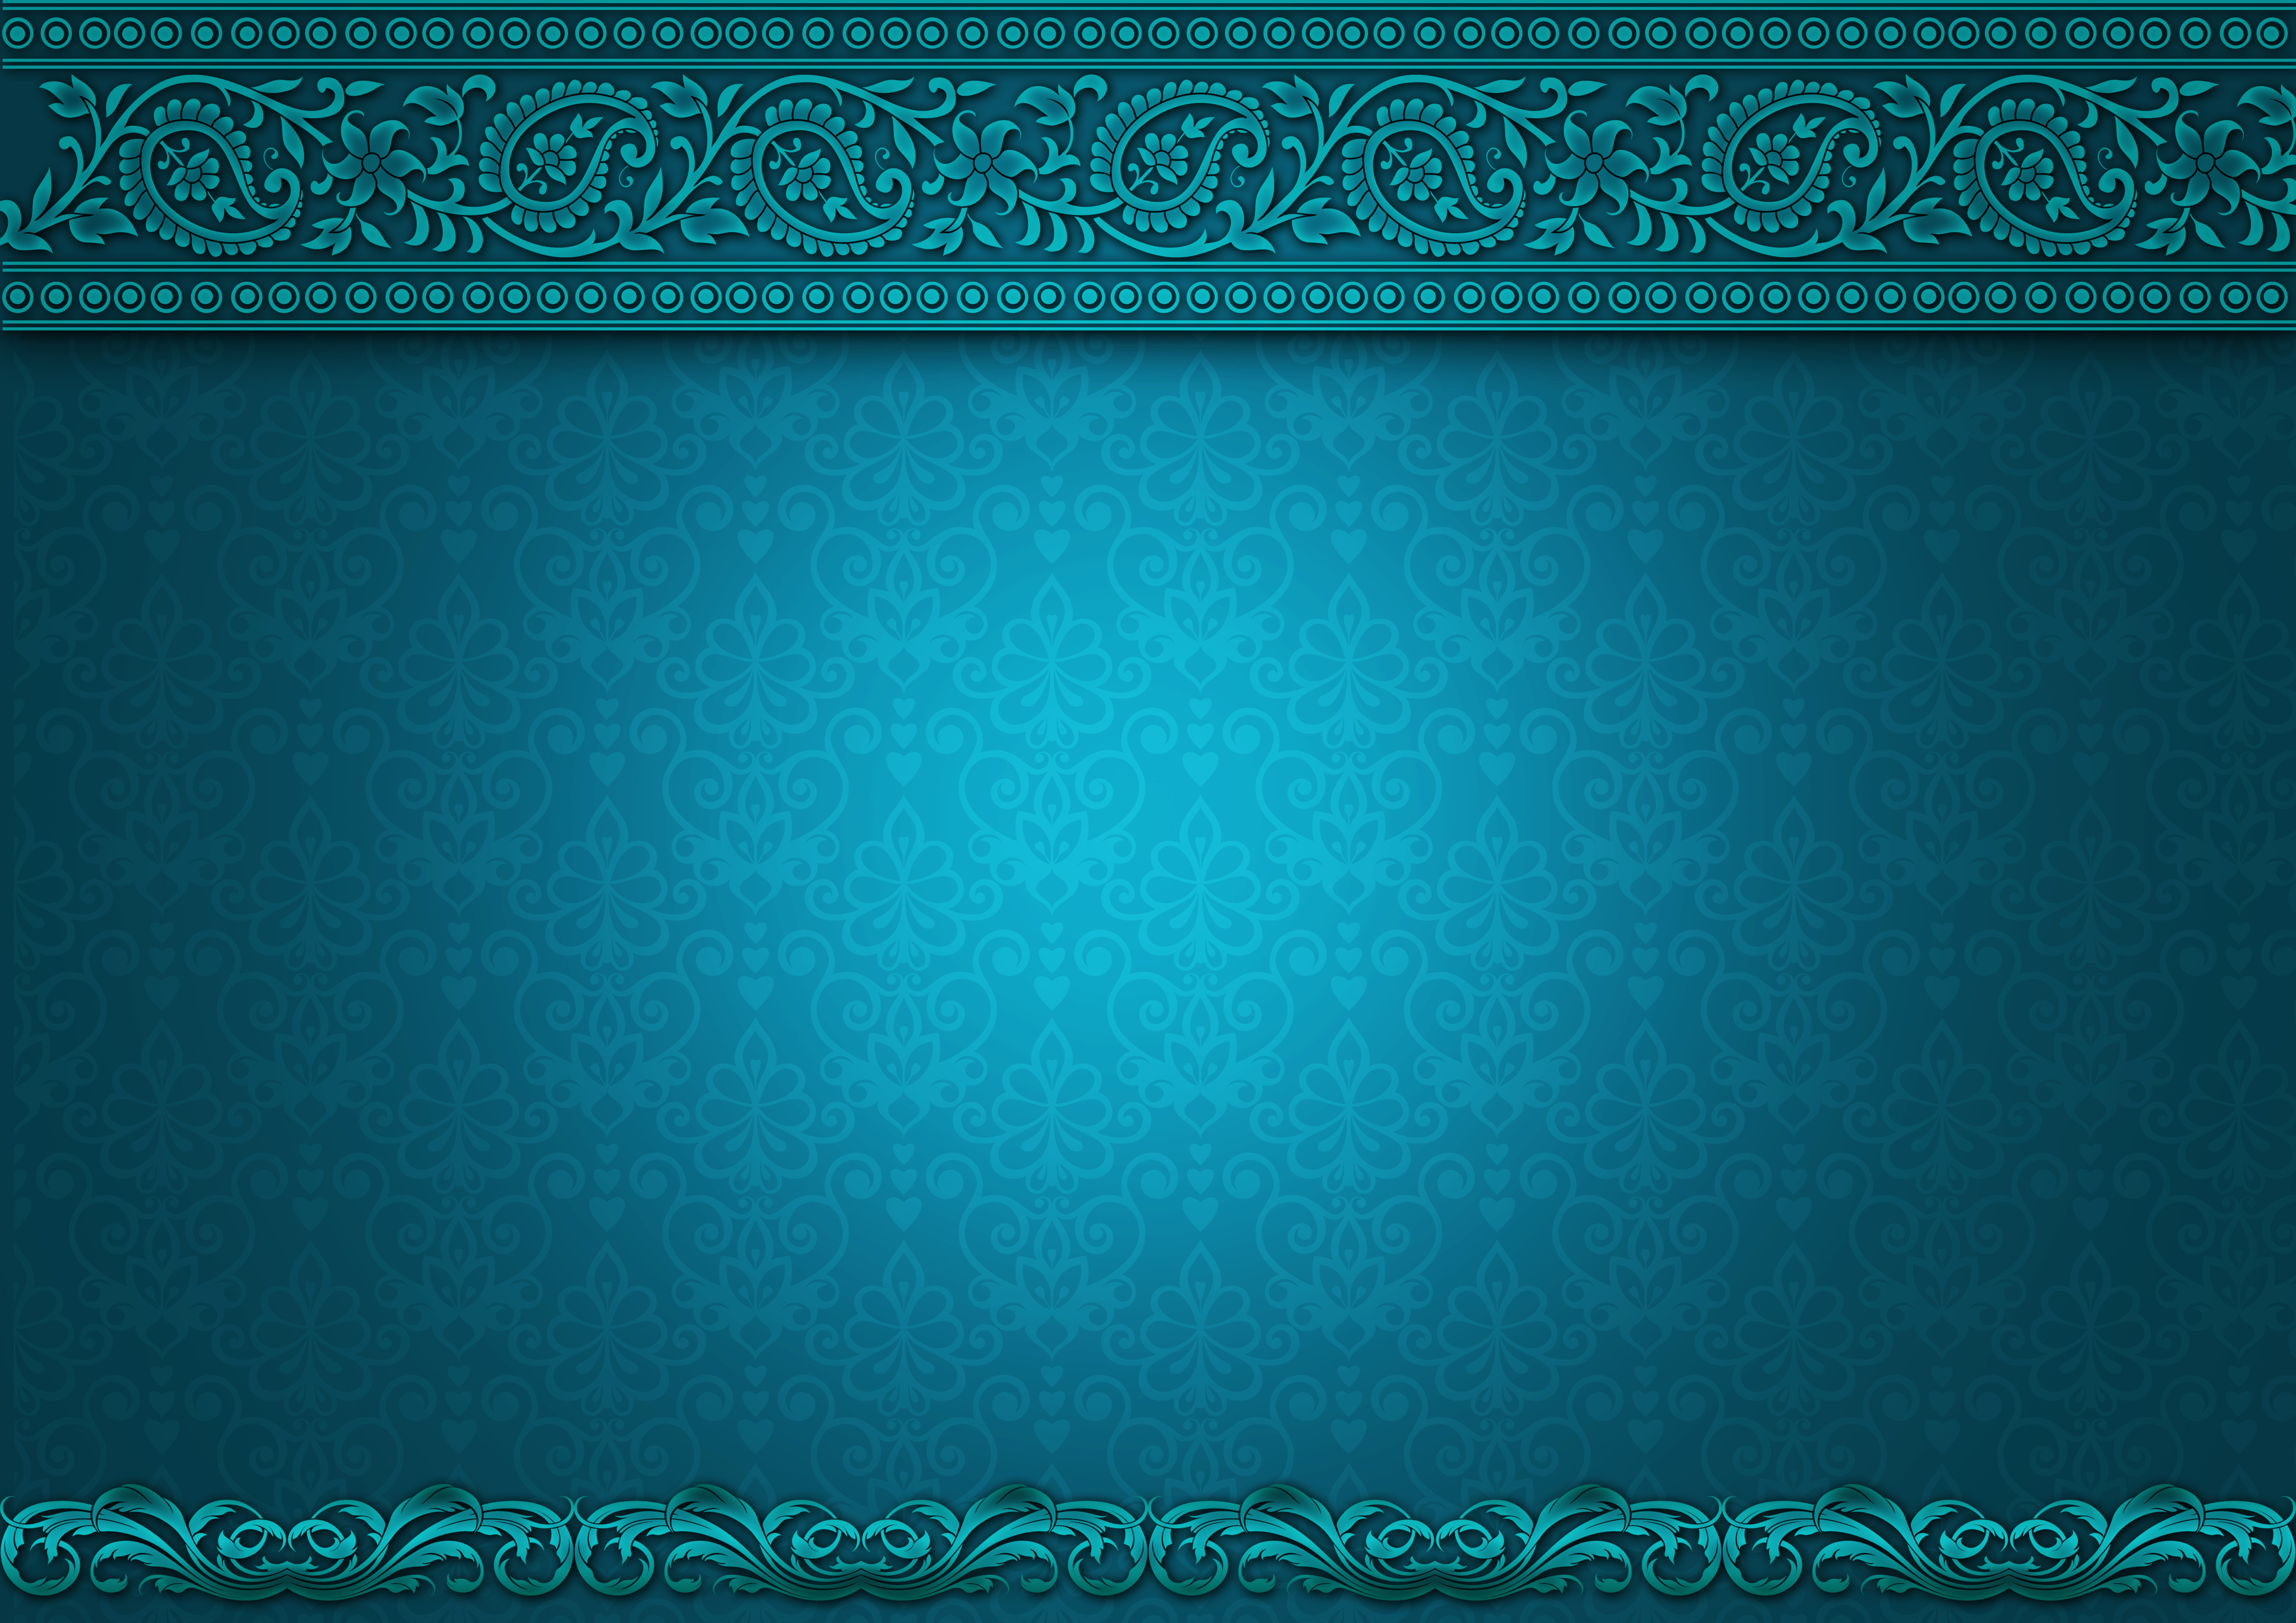
frame, ornate, noble, ornaments, turquoise, pattern, decorative, festive, card, congratulation, postcard, wedding, birthday, heartfelt, romantic, copy space, blank, template, background, invitation, greeting card, texture, shine, blue, green, text, teal, aqua, azure, font, computer wallpaper, angle